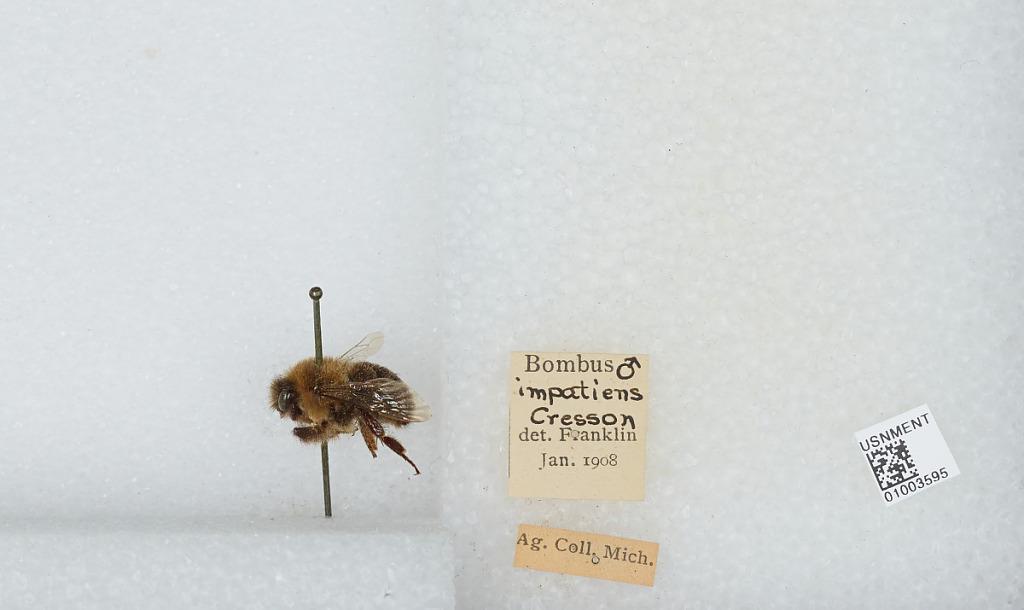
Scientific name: Bombus (Pyrobombus) impatiens Cresson
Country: United States
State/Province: Michigan
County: Ingham
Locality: Michigan State University
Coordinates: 42.7325, -84.481
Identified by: Franklin